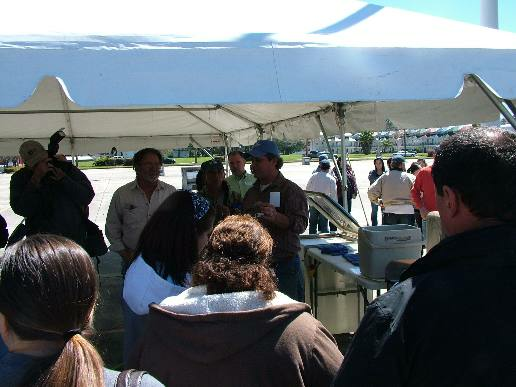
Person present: Yes